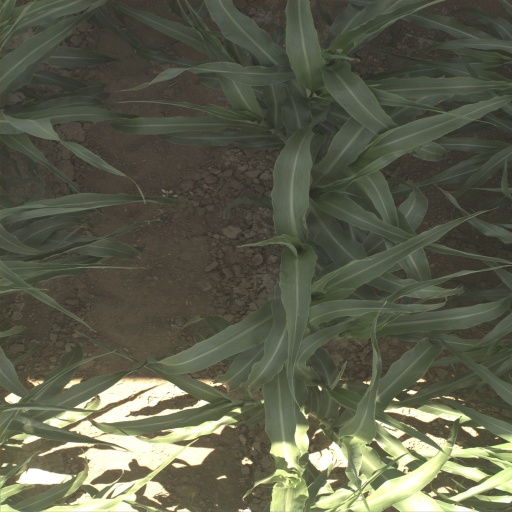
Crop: sorghum